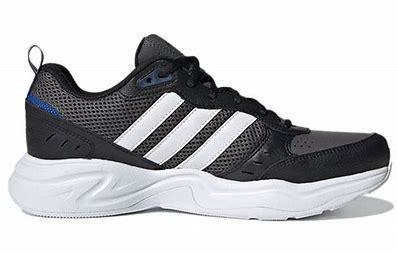
Brand: adidas
Model: NEO Strutter Athletic